Noose (1948 film)

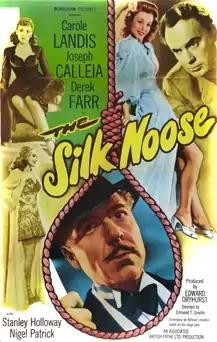
US theatrical release poster

Noose (U.S. title: The Silk Noose) is a 1948 British comedy crime film, directed by Edmond T. Gréville and starring Carole Landis, Joseph Calleia and Derek Farr. It was written by Richard Llewellyn based on his play of the same title. The film is part of the cycle of Britain spiv films produced between 1945 and 1950.